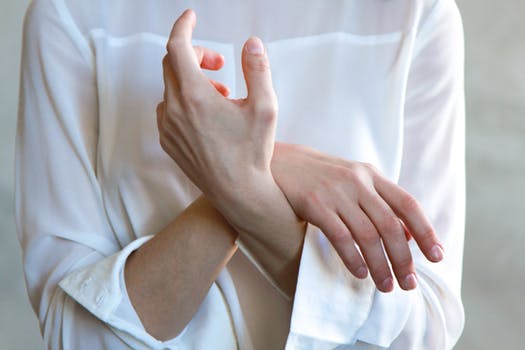
Label: No Watermark